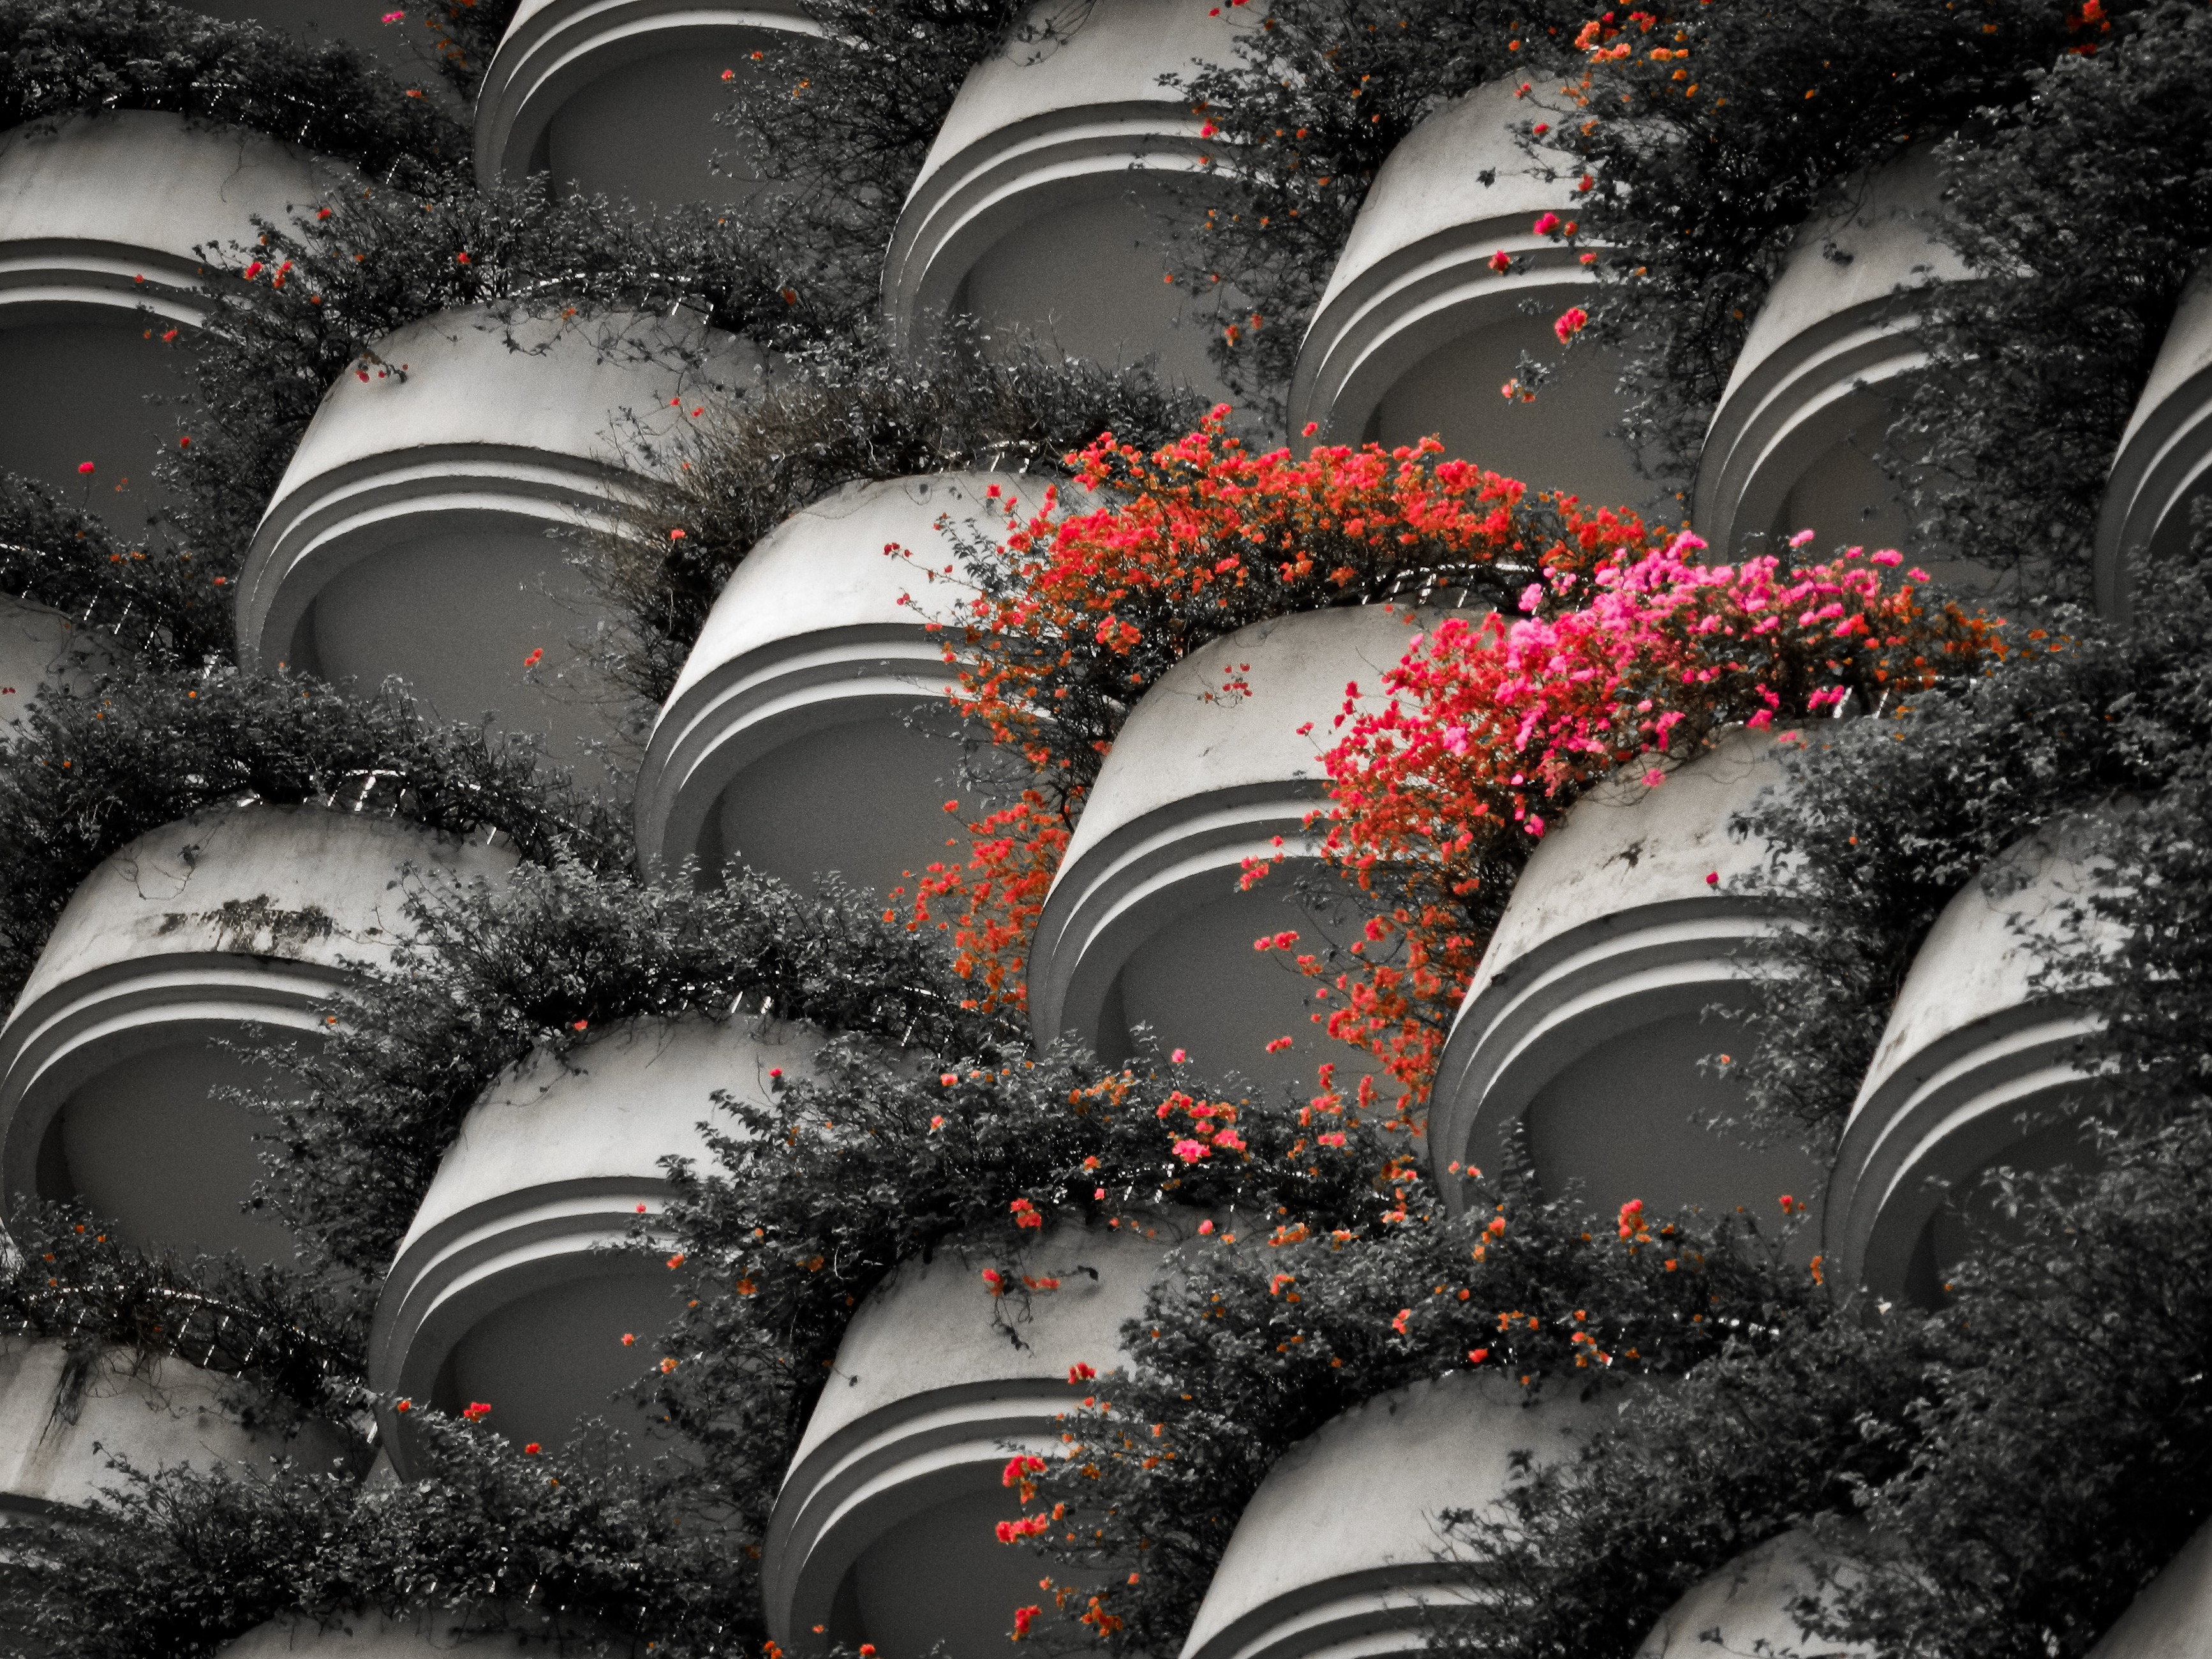
tree, white, flower, building, geometric, black, pink, symmetry, computer wallpaper, fractal art, high tower, red abstract